List of songs recorded by Fifth Harmony

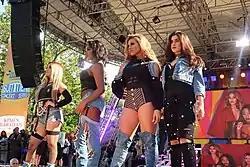
Fifth Harmony has recorded songs for three studio albums, entitled "Reflection" (2015), "7/27" (2016) and "Fifth Harmony" (2017).

Fifth Harmony is an American four-piece girl group, consisting of members Ally Brooke, Normani Kordei, Dinah Jane, Lauren Jauregui and formerly Camila Cabello. The group began working on their debut EP, "Better Together". It was released in 2013, following their exit from the second season of the American televised singing competition, "The X Factor". At this time, the group contributed guest vocals on two covers, "When I Was Your Man" by Bruno Mars and "Mirrors" by Justin Timberlake, for Boyce Avenue's cover EP, "Cover Collaborations, Volume 2". The first single released from their debut EP, "Better Together", was "Miss Movin' On", a power pop song with a synth-backed chorus written by singer-songwriter Julia Michaels among others. While the group had very limited songwriting credits in their EP, they are credited as writers on the promotional single, "Me & My Girls" with collaborations from Patrick James Bianco, Beau Alexandrè Dozier, and John Ryan. Their EP was subsequently released four times with an acoustic version, a remixes EP, and two Spanish versions, one standard and one acoustic.